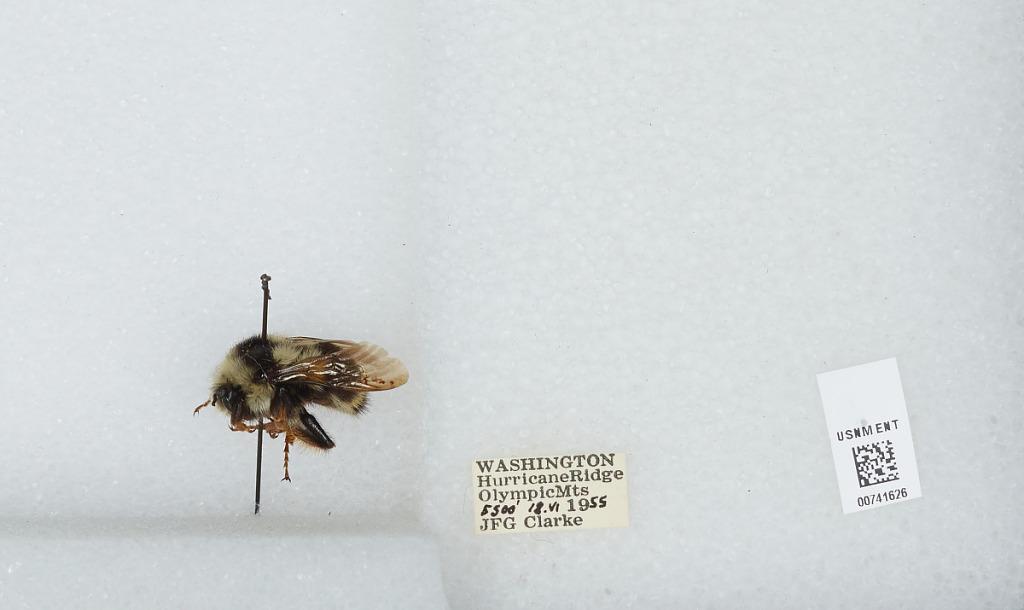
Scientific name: Bombus (Pyrobombus) bifarius Cresson
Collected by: J. Clarke
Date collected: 1955-6-18
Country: United States
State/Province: Washington
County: Clallam
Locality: Hurricane Ridge, Olympic Mountains
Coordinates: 47.9692, -123.498